Maria Cristina Giongo

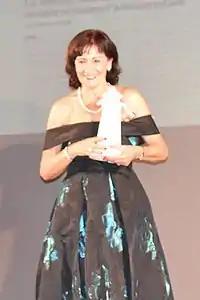
Maria Cristina Giongo - Otranto, 11 September 2016, winner of 'Premio Giornalisti del Mediterraneo, sezione terrorismo'

Maria Cristina Giongo (born Milan, 5 May 1951), is an Italian journalist and author.